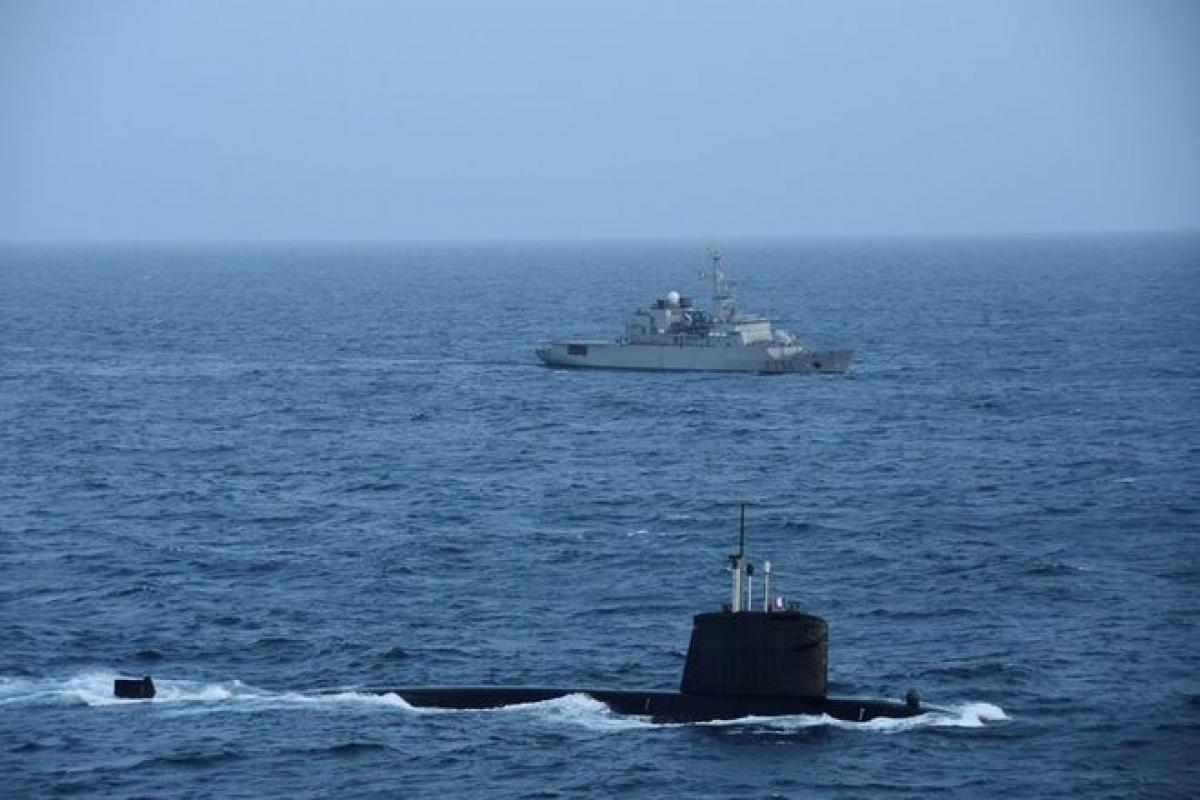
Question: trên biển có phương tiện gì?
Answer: có một chiếc tàu ngầm và một chiếc tàu